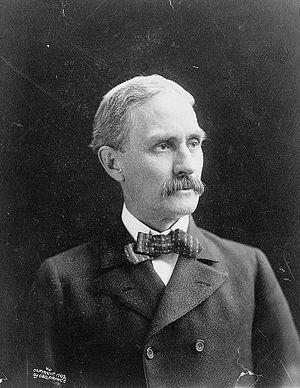
Clarence Don Clark, né à Sandy Creek le 16 avril 1851 et mort à Evanston le 18 novembre 1930, est un avocat et homme politique américain, membre du Parti républicain.
Les représentants du Wyoming sont les membres de la Chambre des représentants des États-Unis élus dans le district at-large du Wyoming. Avant son adhésion à l'Union en 1890, le territoire du Wyoming envoyait un délégué à la Chambre des représentants.
Cette page dresse la liste des sénateurs des États-Unis ayant représenté le Wyoming au congrès américain.